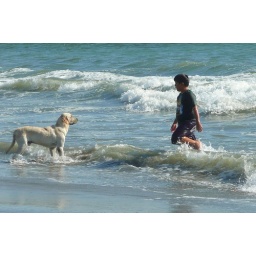
A boy and his dog in the beach